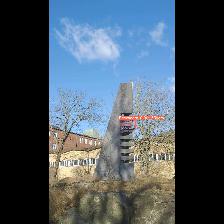
Label: NonHuman